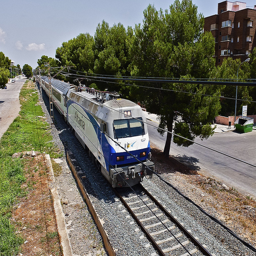
A silver and blue train traveling down train tracks.
A large long train on a steel track.
a train rolls on the track on a empty street
A blue and white train is traveling down a set of train tracks.
Looking down at an electric train on its tracks